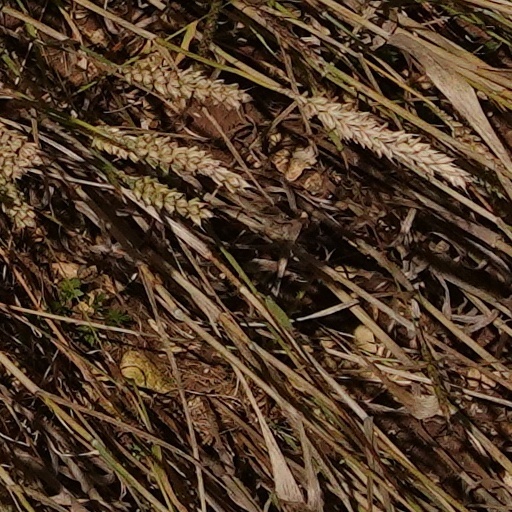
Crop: wheat